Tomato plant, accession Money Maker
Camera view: horizontal (90 deg, fisheye); turntable rotation: 120 degrees
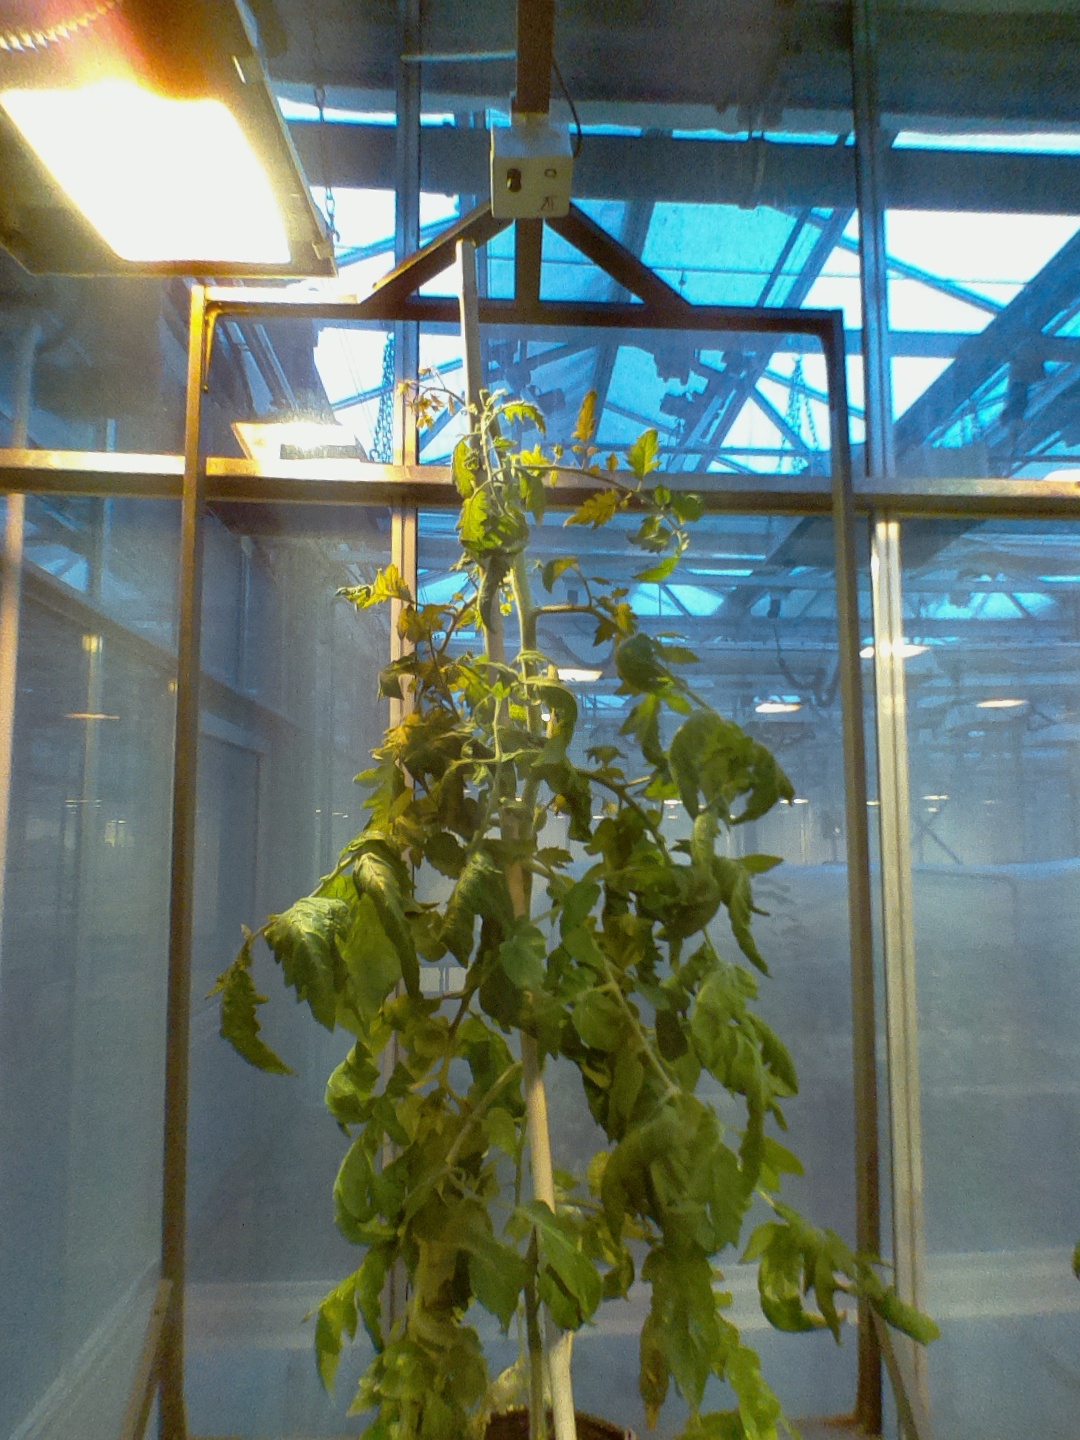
BBCH growth stage 73: 30%-40% of final fruit size